Caterham CT05

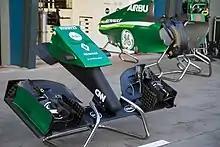
The CT05 initially featured a unique and extensively discussed nosecone

The CT05 was designed by Mark Smith, Lewis Butler and Hari Roberts at the new Leafield Technical Centre. The engine was the new Renault Energy F1-2014, and the gearbox from Red Bull Technology. Ahead of 2014, the team had struck an agreement with Toyota Motorsport to utilise their wind tunnel for testing and development, alongside upgraded CFD capacity at the new base.